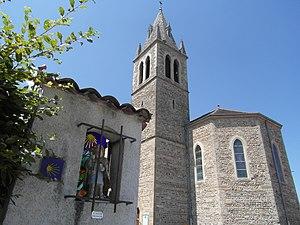
Statue de Saint-Jacques et église de Valencogne
La via Gebennensis est le nom latin d'un des chemins du pèlerinage de Saint-Jacques-de-Compostelle, qui part de Genève et va jusqu'au Puy-en-Velay où il rejoint la via Podiensis qui relie Le Puy-en-Velay à Pampelune.
Valencogne est une commune française située dans le département de l'Isère en région Auvergne-Rhône-Alpes et, autrefois rattachée à la province du Dauphiné. La commune qui se situe plus particulièrement dans la région naturelle des Terres froides du Dauphiné fut adhérente à la communauté de communes Bourbre-Tisserands, puis a rejoint la communauté de communes « Les Vals du Dauphiné » au 1ᵉʳ janvier 2017.